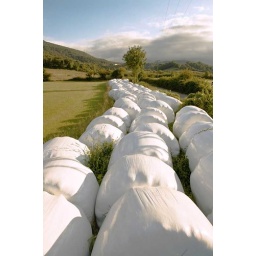
Hay balls in white plastic cover wrap bales stacked for feeding